Fabrika

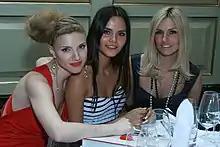
Fabrika in 2010, from left to right: Toneva, Lee and Savelyeva.

The commercial output of the group decreased during this period, but with "Ne rodis' krasivoy", the group achieved a top 40 radio hit. The music video for the song attracted over 100 million views, becoming one of the most-watched Russian music videos in 2013 on YouTube. During the recording of the music video in July 2013, Lee injured her spine, leading the group to go on a hiatus for the rest of the year. Savelyeva started her solo career the same year.